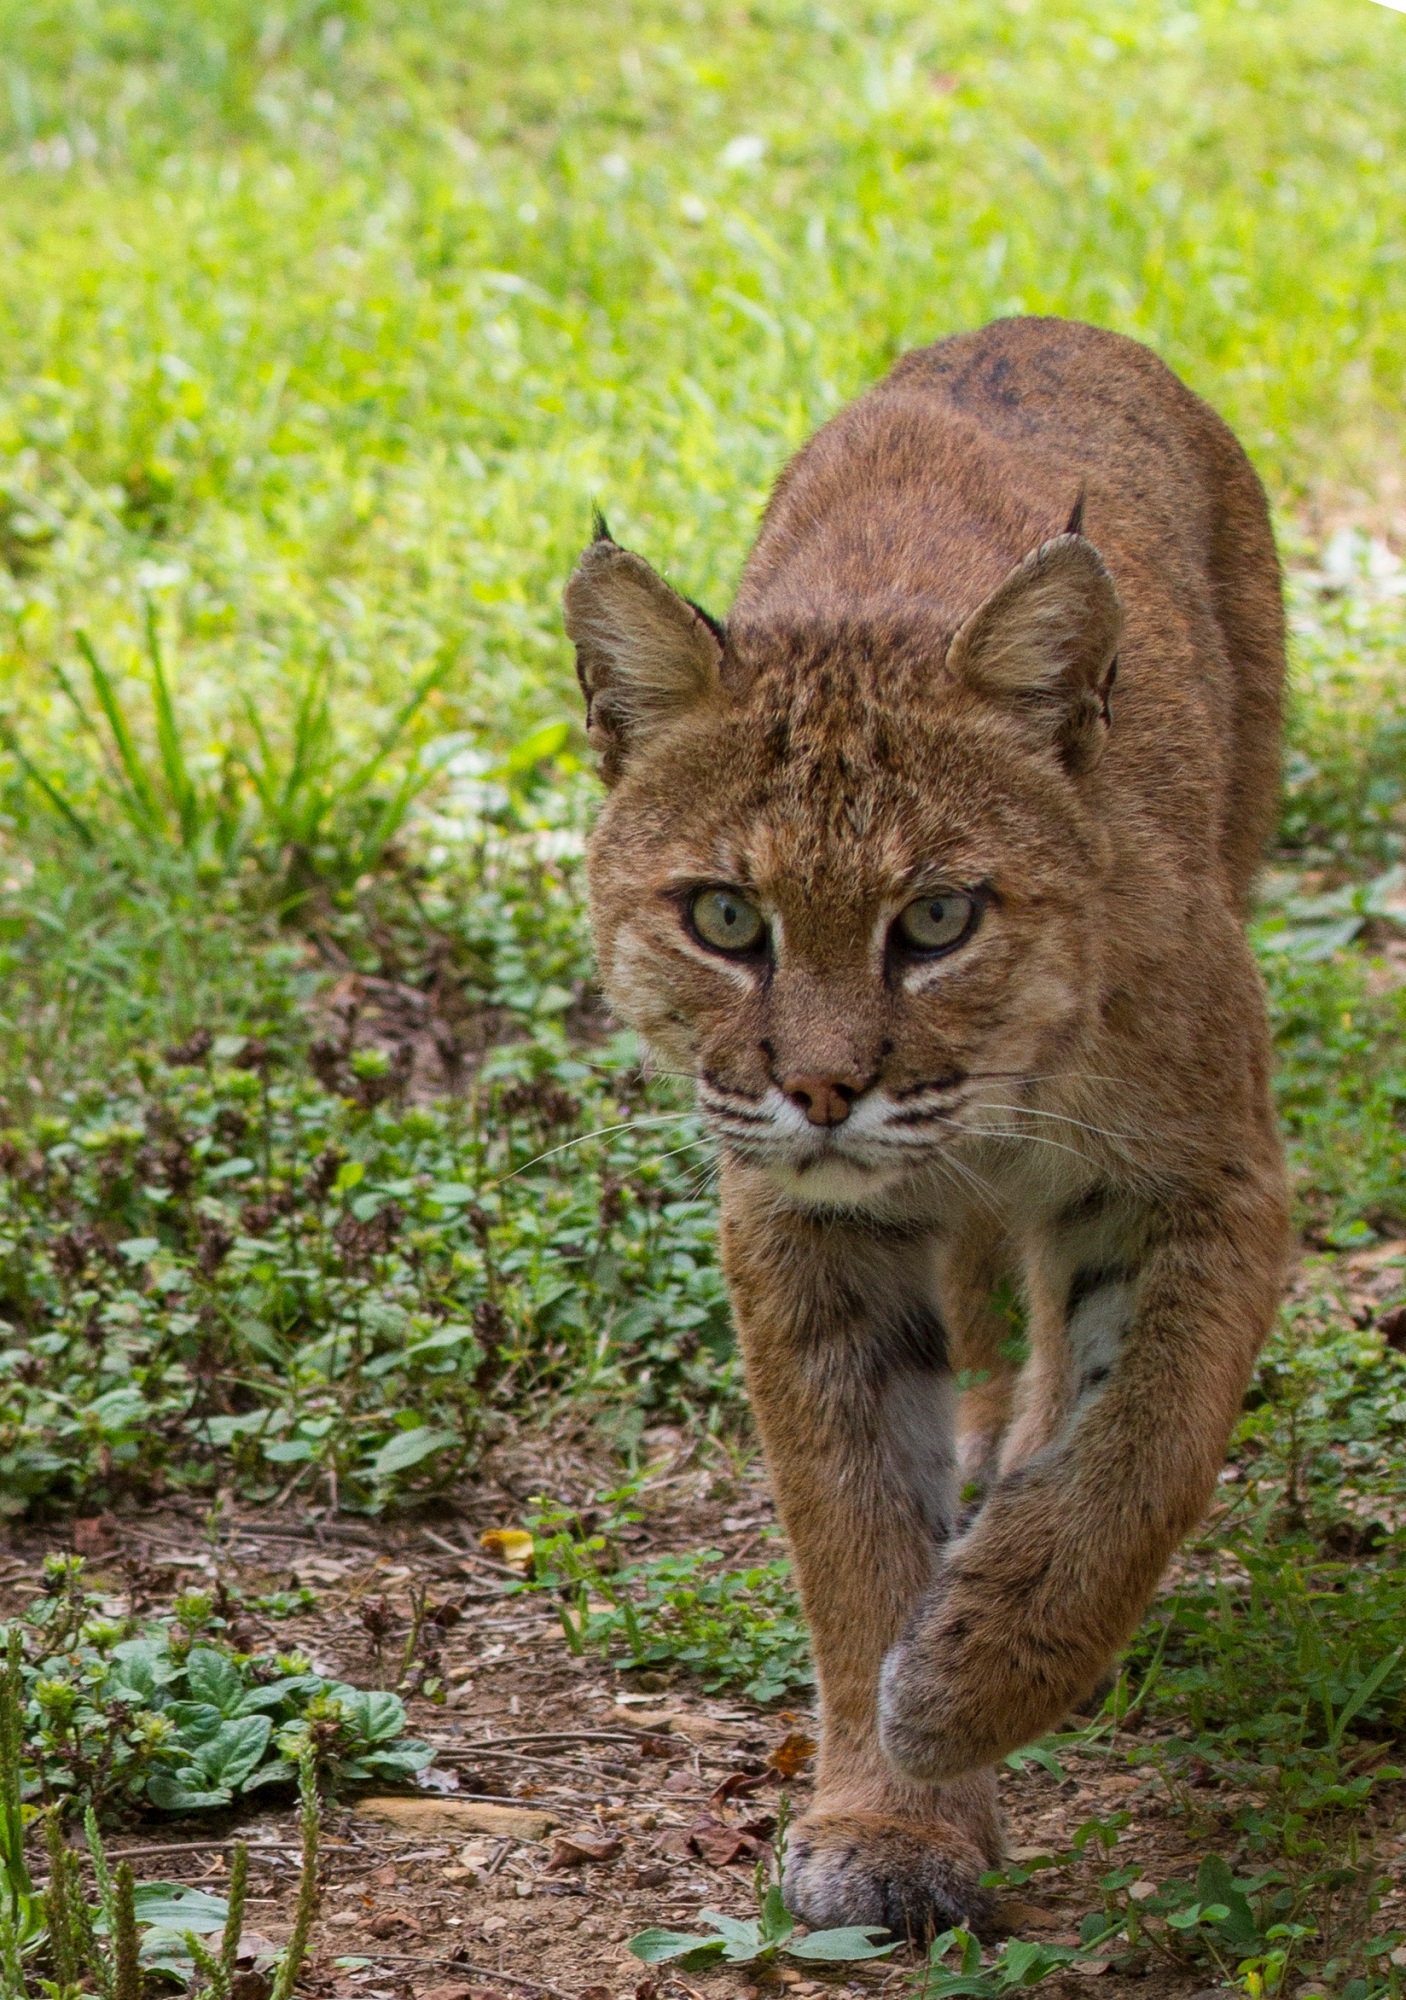
nature, wildlife, wild, portrait, cat, feline, mammal, predator, fauna, big cat, outdoors, whiskers, vertebrate, carnivore, lynx, bobcat, cougar, puma, wild cat, small to medium sized cats, cat like mammal